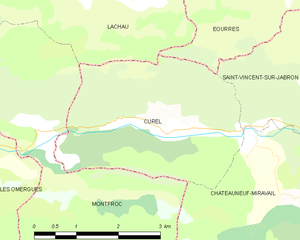
Carte des communes françaises: Curel
Curel est une commune française située dans le département des Alpes-de-Haute-Provence en région Provence-Alpes-Côte d'Azur.